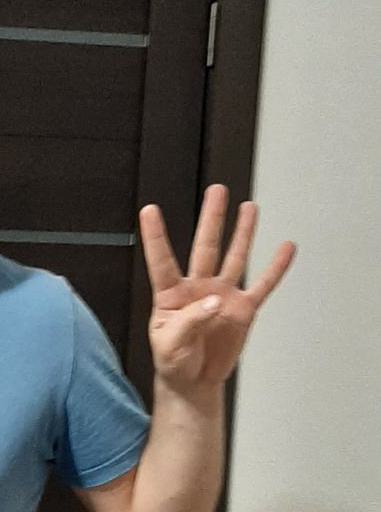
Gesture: four